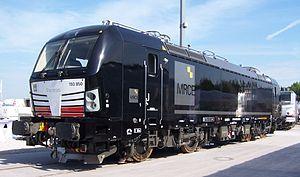
Mitsui Rail Capital est une société de leasing de matériel ferroviaire appartenant au groupe japonais Mitsui Group. Son activité principale est l’acquisition et la location de wagons marchandises et de locomotives.